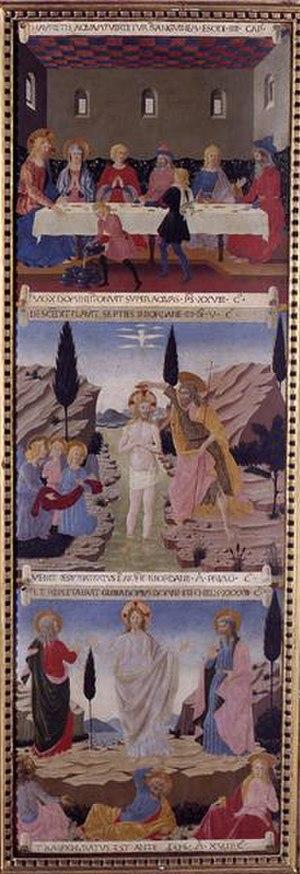
L'Armadio degli Argenti est une œuvre sur bois de Fra Angelico, exécutée entre 1451 et 1453 et conservée aujourd'hui au musée national San Marco de Florence.